Citybus Route 13

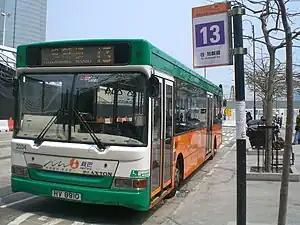
Bus terminus at City Hall, Edinburgh Place

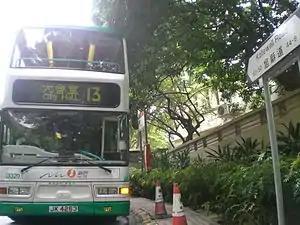
Bus terminus at Kotewall Road

Citybus Route 13 on Hong Kong Island is a bus service operated by Citybus, between Admiralty (Tamar Street) and Kotewall Road, Mid Levels.